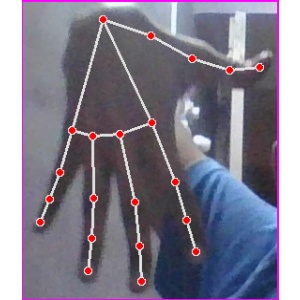
अक्षर: ढ